Jack Hayward

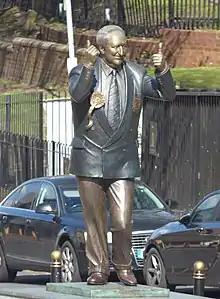
Sir Jack Hayward statue outside The Molineux

The Sir Jack Hayward High School in Freeport, Bahamas, was named after him in 1998. Wolverhampton Wanderers' training complex at Compton is also named after him, as is Jack Hayward Way, a street beside the Molineux ground, previously Molineux Way, that was renamed in commemoration of his 80th birthday in 2003.